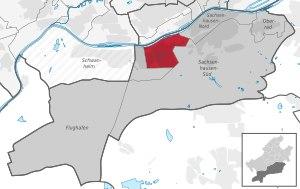
Francfort-Niederrad est un quartier de Francfort-sur-le-Main.